She Wolf (Falling to Pieces)

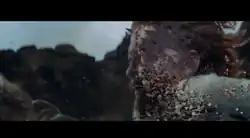
Example of the effects used during the video. This is an image of one of the hunters exploding.

The video starts off with a shot of a naked woman, which moves on to a wounded wolf running from a handful of human hunters. It is shown that the wolf is supernatural, as it is able to make the hunters "explode" on every breakdown of the song. The "explosions" depict the hunters and the landscape as composed by tiny polygons. At the end of the music video, the canine then transforms back into the naked woman at the start.